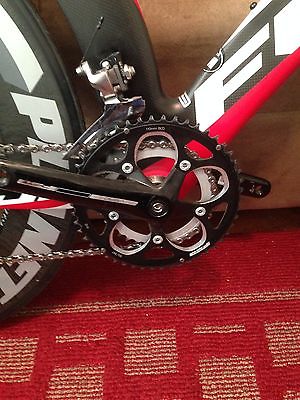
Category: bicycle